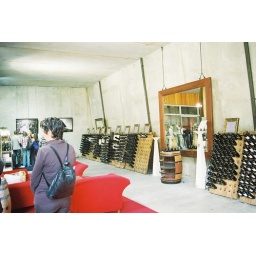
The wineshop in the brutalist building - bare concrete structure; wine bottles protruding from wooden panels - all great stuff!